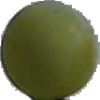
Label: Grape White 4